Yale Center for the Study of Globalization

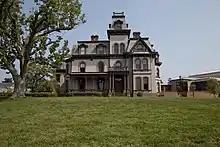
The center's offices are located in Betts House

The Yale Center for the Study of Globalization, or YCSG, is a research center at Yale University at New Haven, Connecticut. It was established in 2001 in order to "enrich the debate about globalization on campus and to promote the flow of ideas between Yale and the policy world".